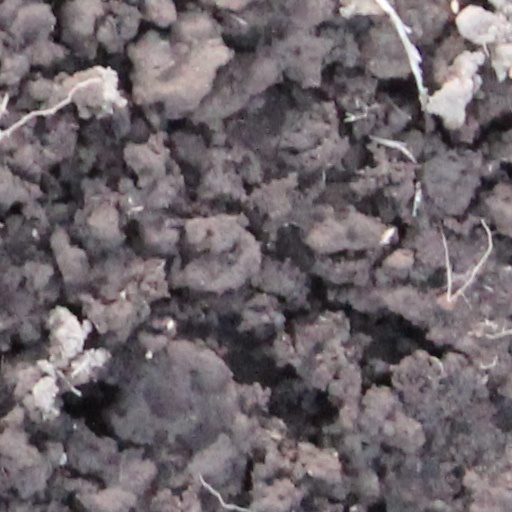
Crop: wheat